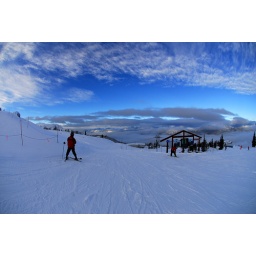
insane sky above the clouds